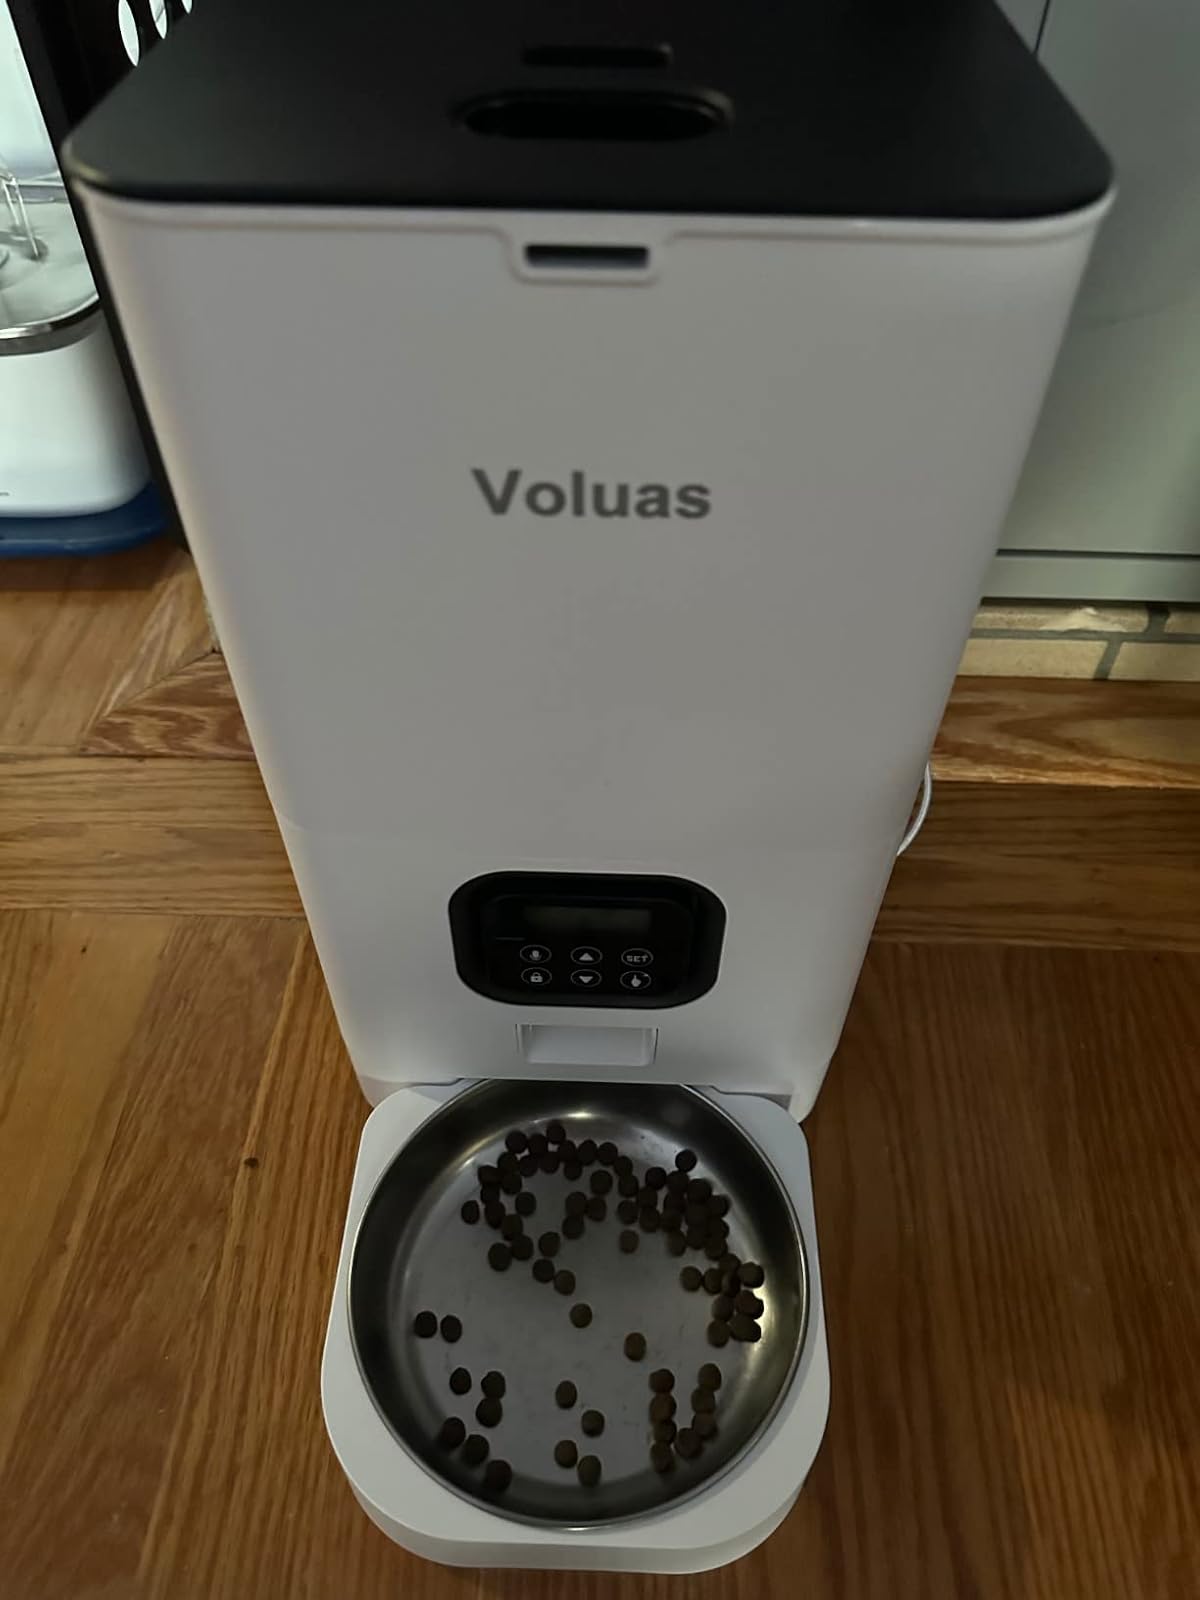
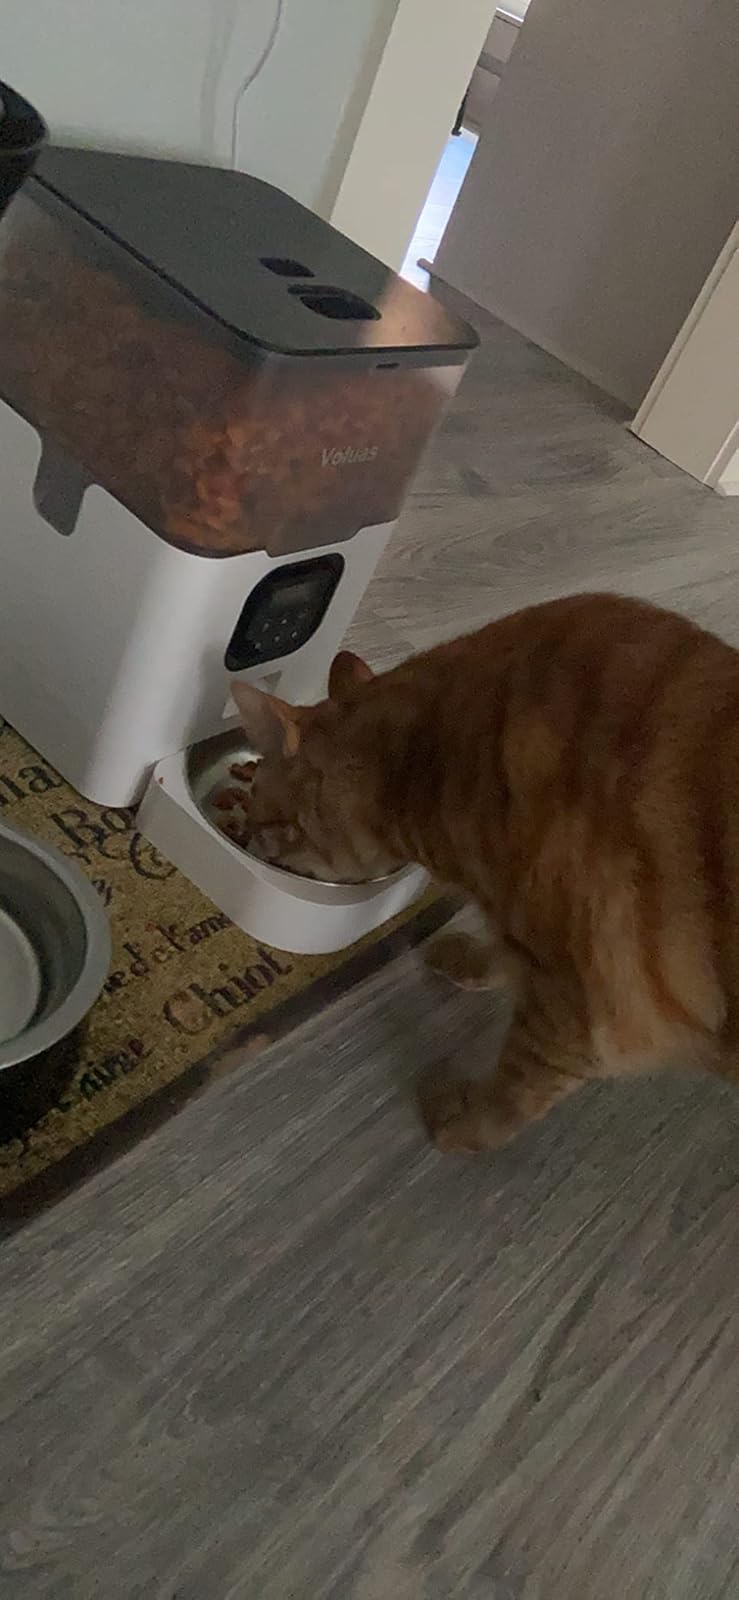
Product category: items_feeder
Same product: no